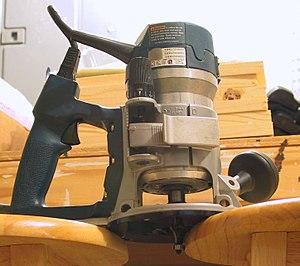
La défonceuse est une machine électroportative utilisée en menuiserie, en ébénisterie, en lutherie et dans beaucoup de métiers du bois.